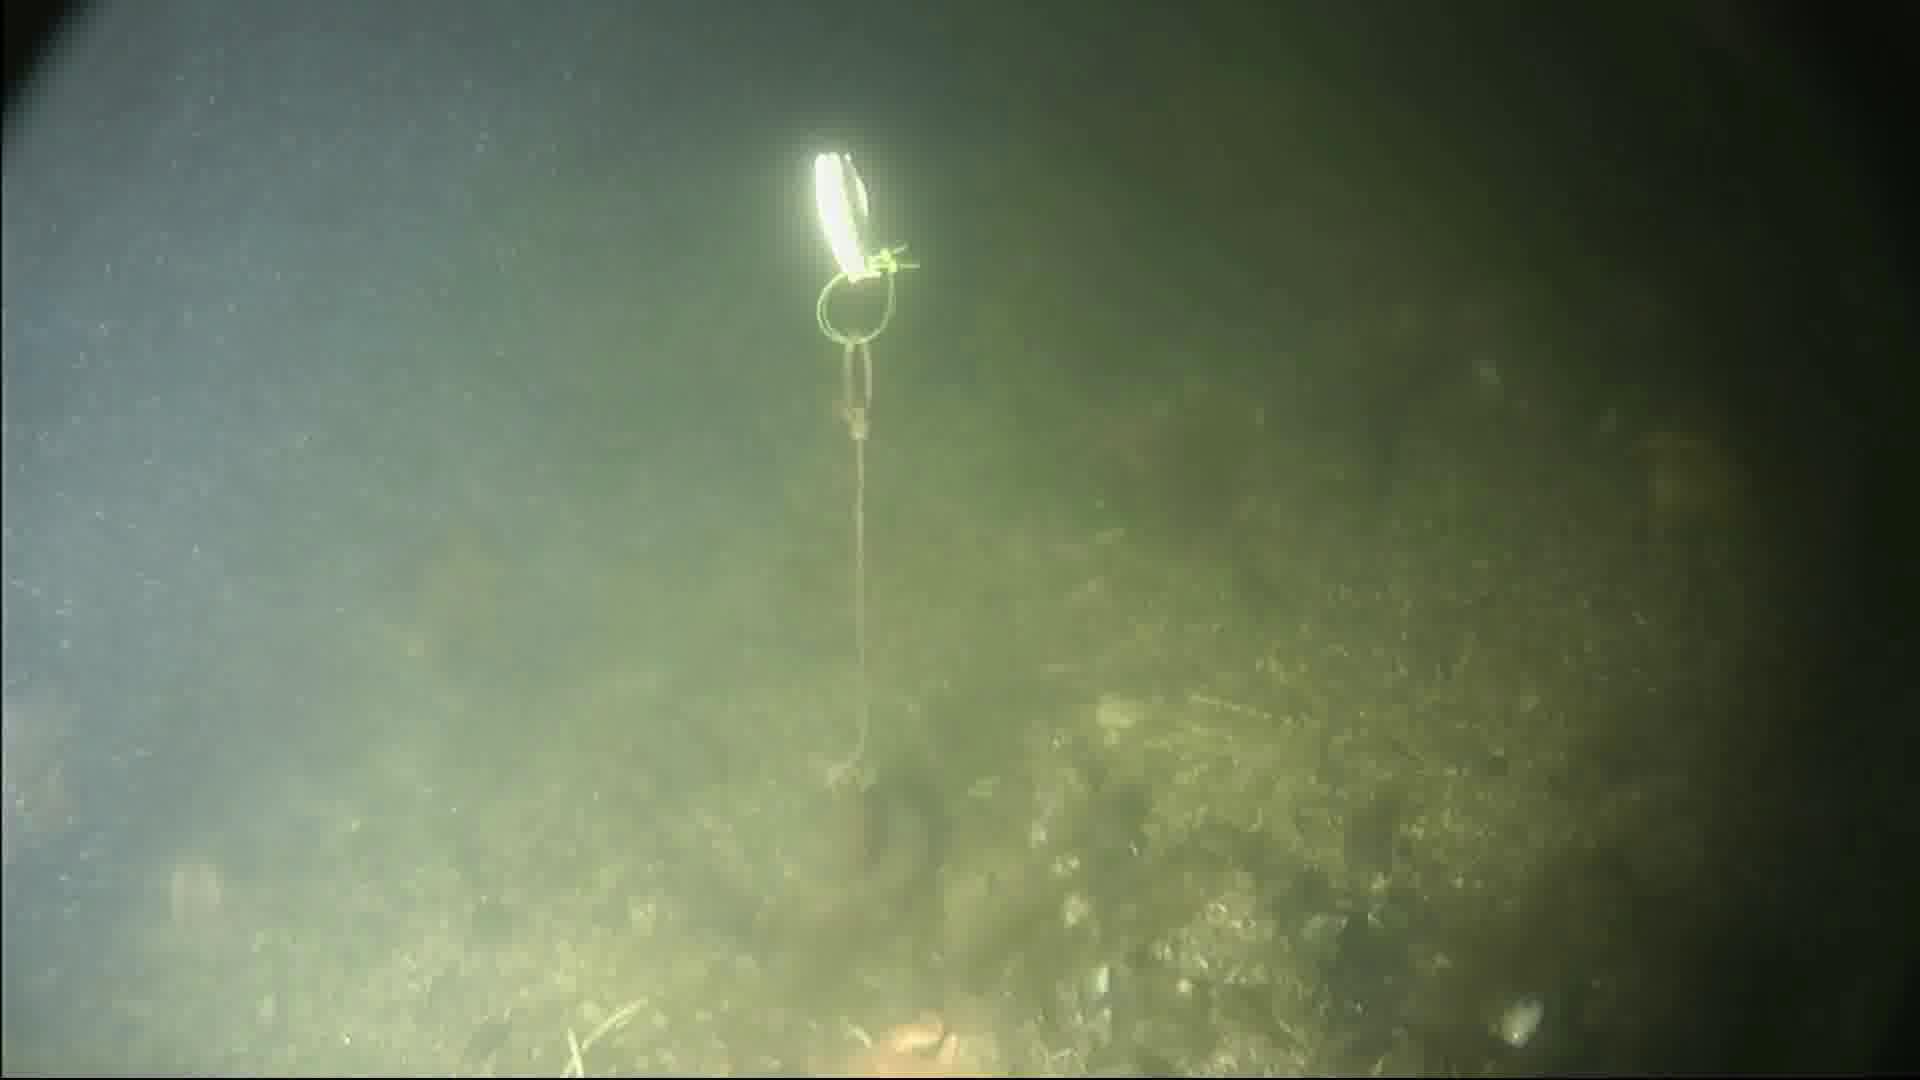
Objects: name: fish
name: crab
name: starfish